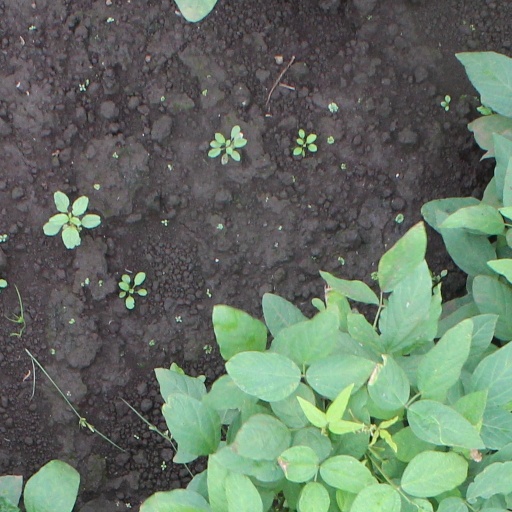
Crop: soybean